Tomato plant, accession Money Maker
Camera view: tilt-top (135 deg); turntable rotation: 150 degrees
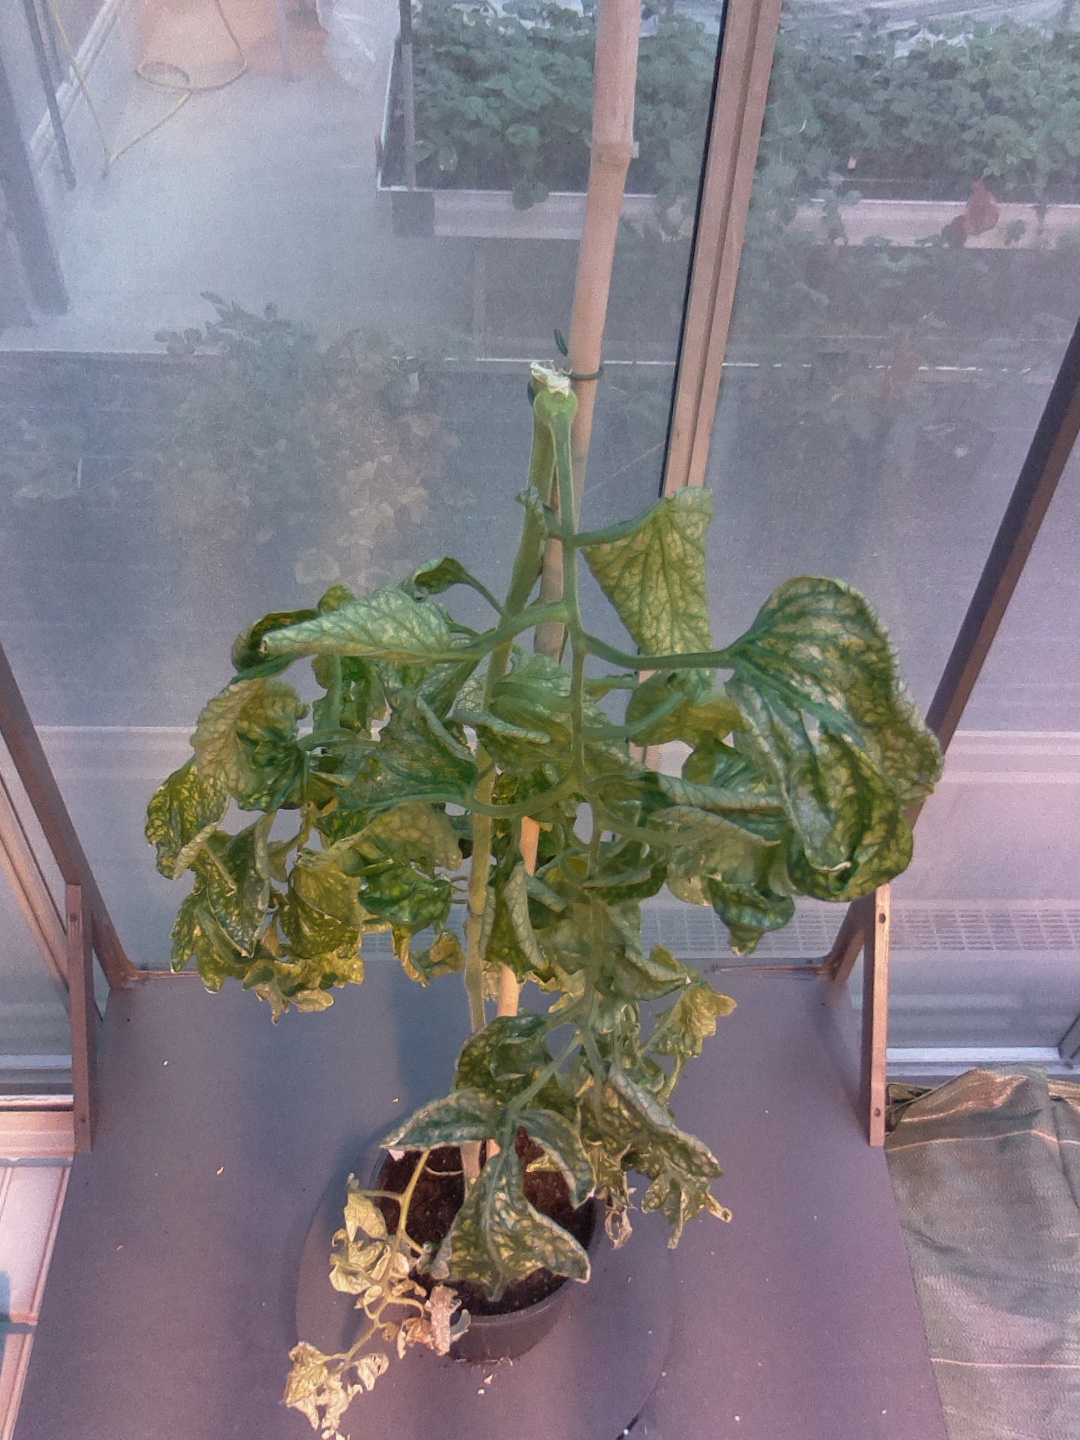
BBCH growth stage 52: 2 inflorescences visible